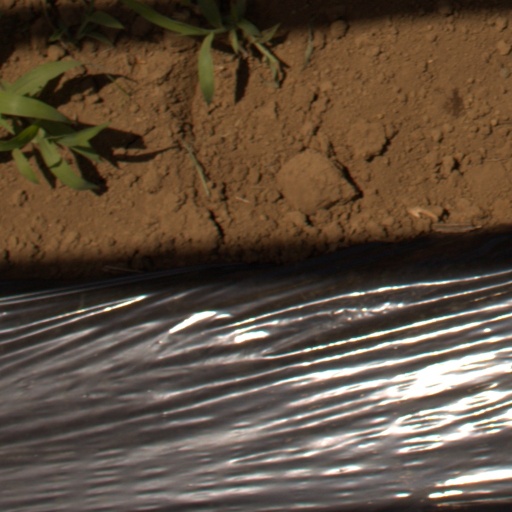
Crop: Jerusalem artichoke